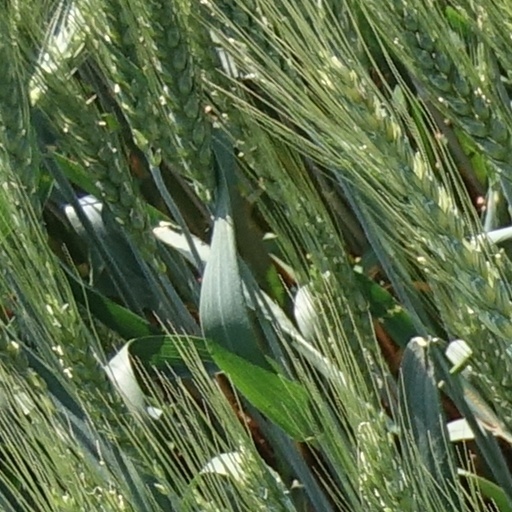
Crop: wheat